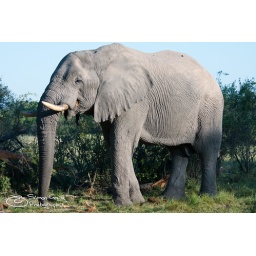
A large bull elephant standing still beside some bushes. Taken early morning in the Okavango Delta, Botswana.